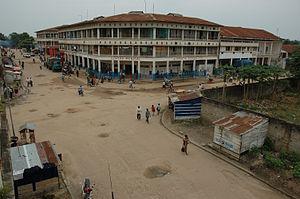
La bataille de Kisangani se déroule en mars 1997 pendant la première guerre du Congo. Les rebelles de l'Alliance des forces démocratiques pour la libération du Congo, soutenus par le Front patriotique rwandais, prennent la ville défendue par les forces armées zaïroises, fidèles au président Mobutu Sese Seko.